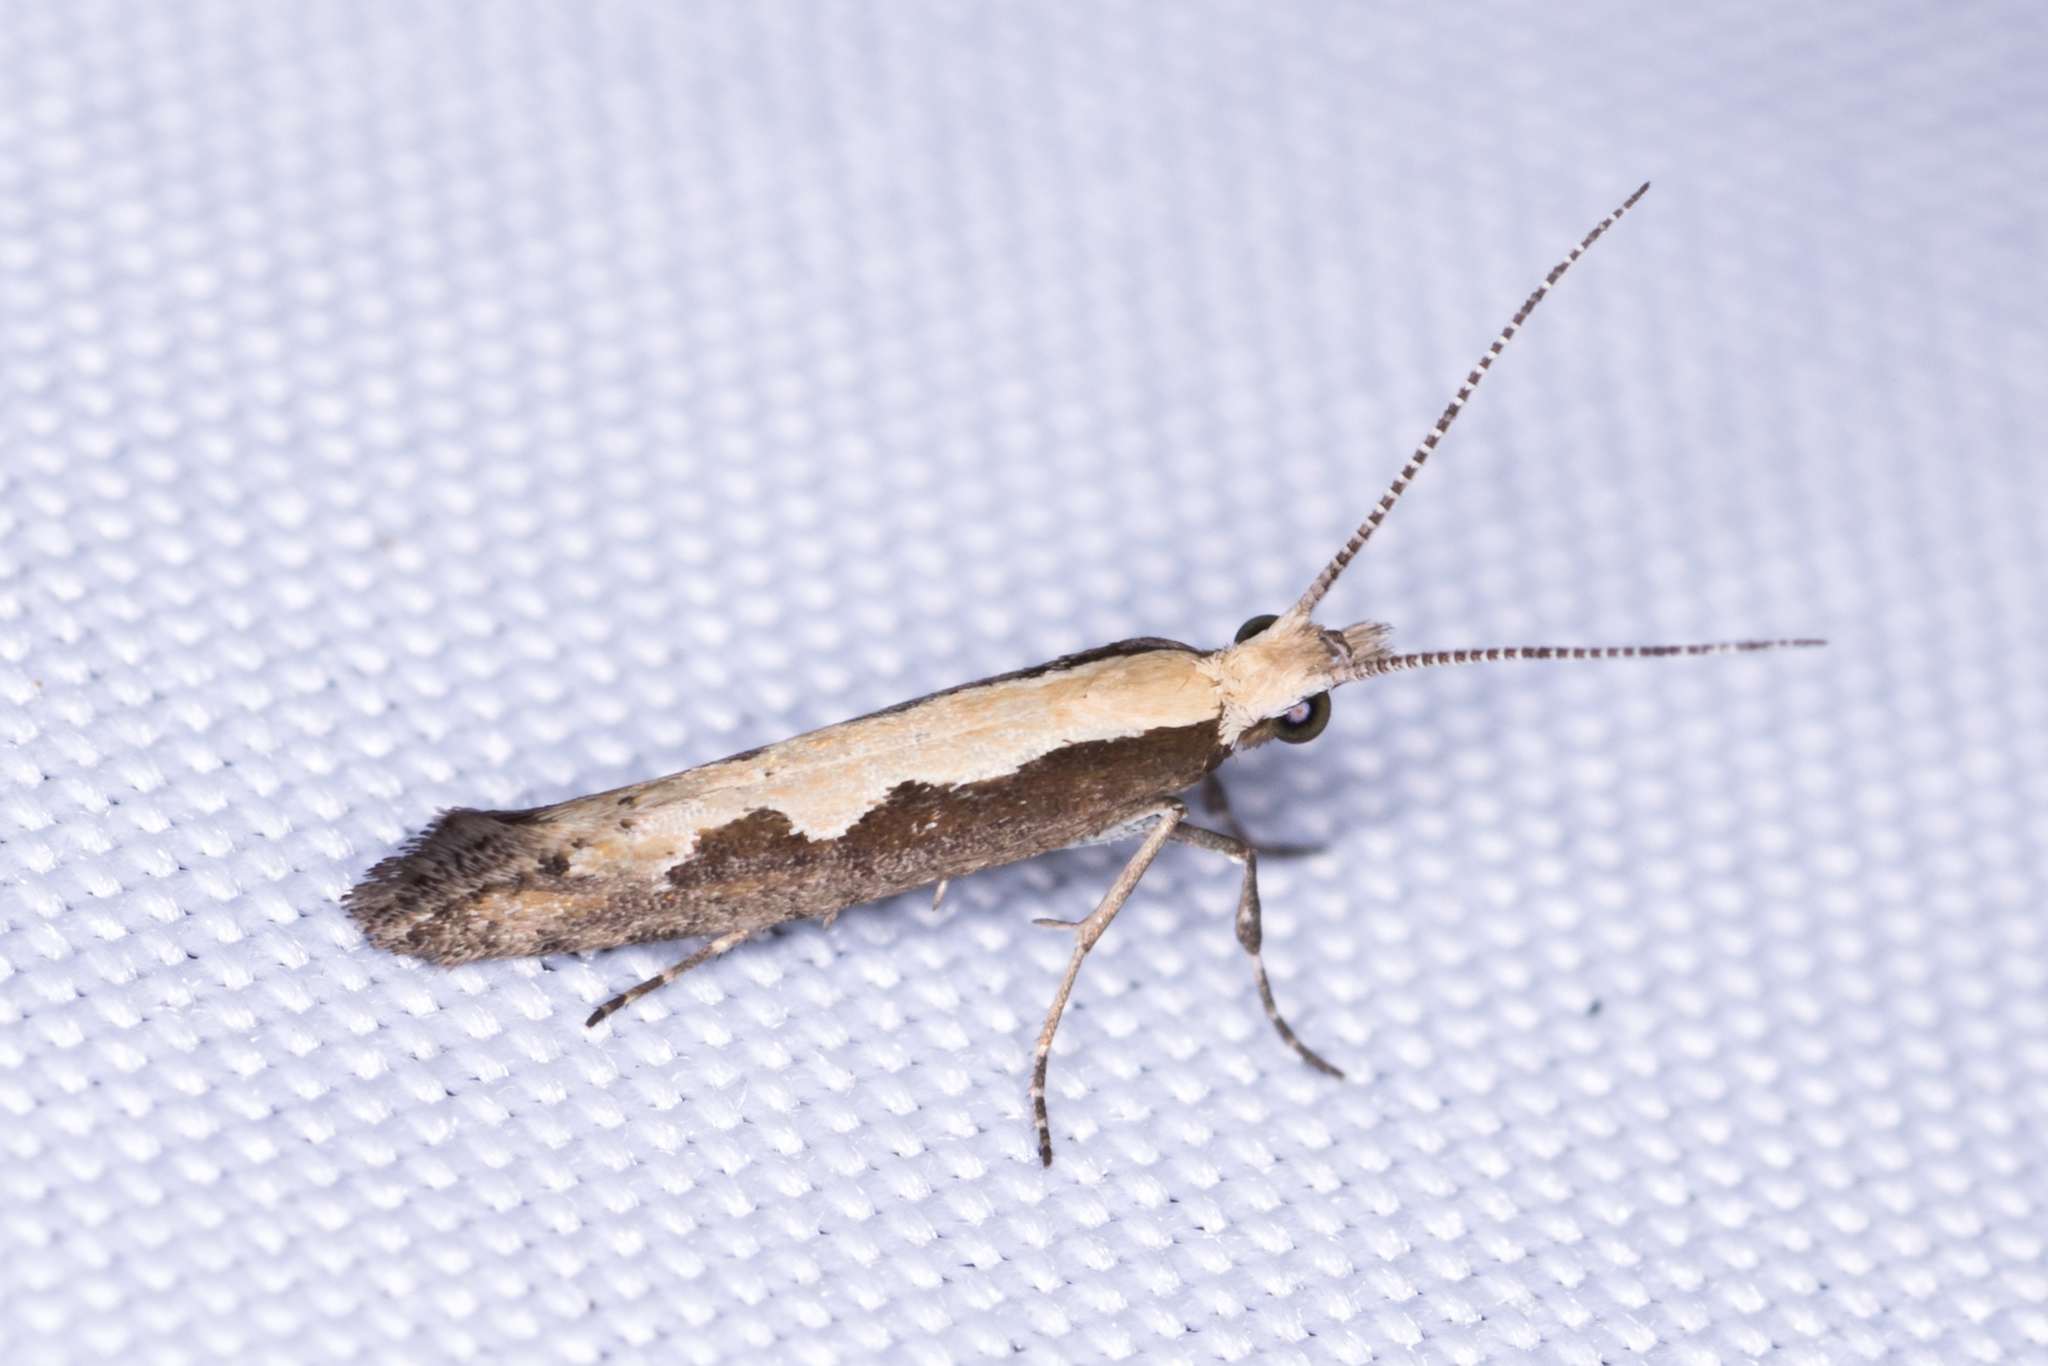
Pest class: diamondback_moth